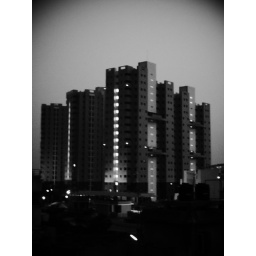
Gujrat Ambuja building in black and white during sunset